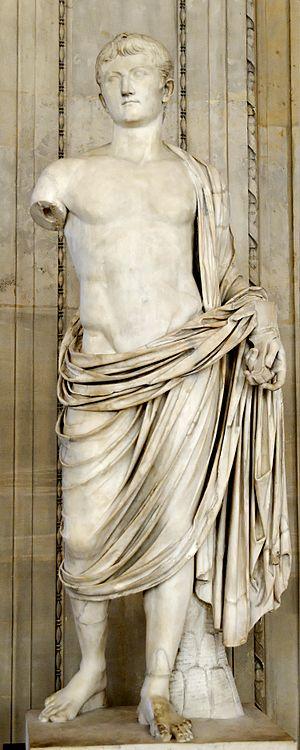
Le Claude en nudité héroïque ou Claude de Gabies' est une statue de marbre réalisée vers l'année 40, découverte en 1792 à Gabies, près de Rome. Elle faisait partie d'un groupe de membres de la famille impériale, probablement Germanicus et ses fils, représentés drapés à la taille selon la figuration des divinités grecques. Le visage de la statue de Caligula a été retaillé à l'avènement de Claude, pour lui donner ses traits.